Apache NiFi

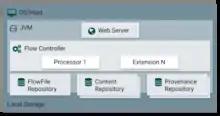
NiFi - software components

NiFi is a Java program that runs within a Java virtual machine running on a server. The prominent components of Nifi are: